Indian maritime history

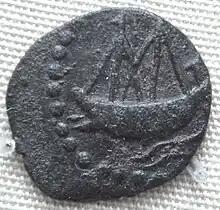
Indian ship on lead coin of Vasisthiputra Sri Pulamavi, testimony to the naval, seafaring and trading capabilities of the Satavahanas during the 1st–2nd century CE.

Indian cartography locates the Pole star, and other constellations of use in navigational charts. These charts may have been in use by the beginning of the Common Era for purposes of navigation. Detailed maps of considerable length describing the locations of settlements, sea shores, rivers, and mountains were also made. The "Periplus Maris Erythraei" mentions a time when sea trade between India and Egypt did not involve direct sailings. The cargo under these situations was shipped to Aden: